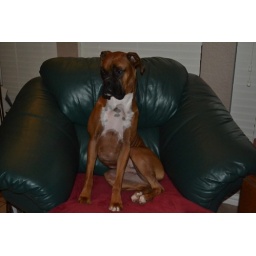
Sky cute hips cocked pose in the chair 4